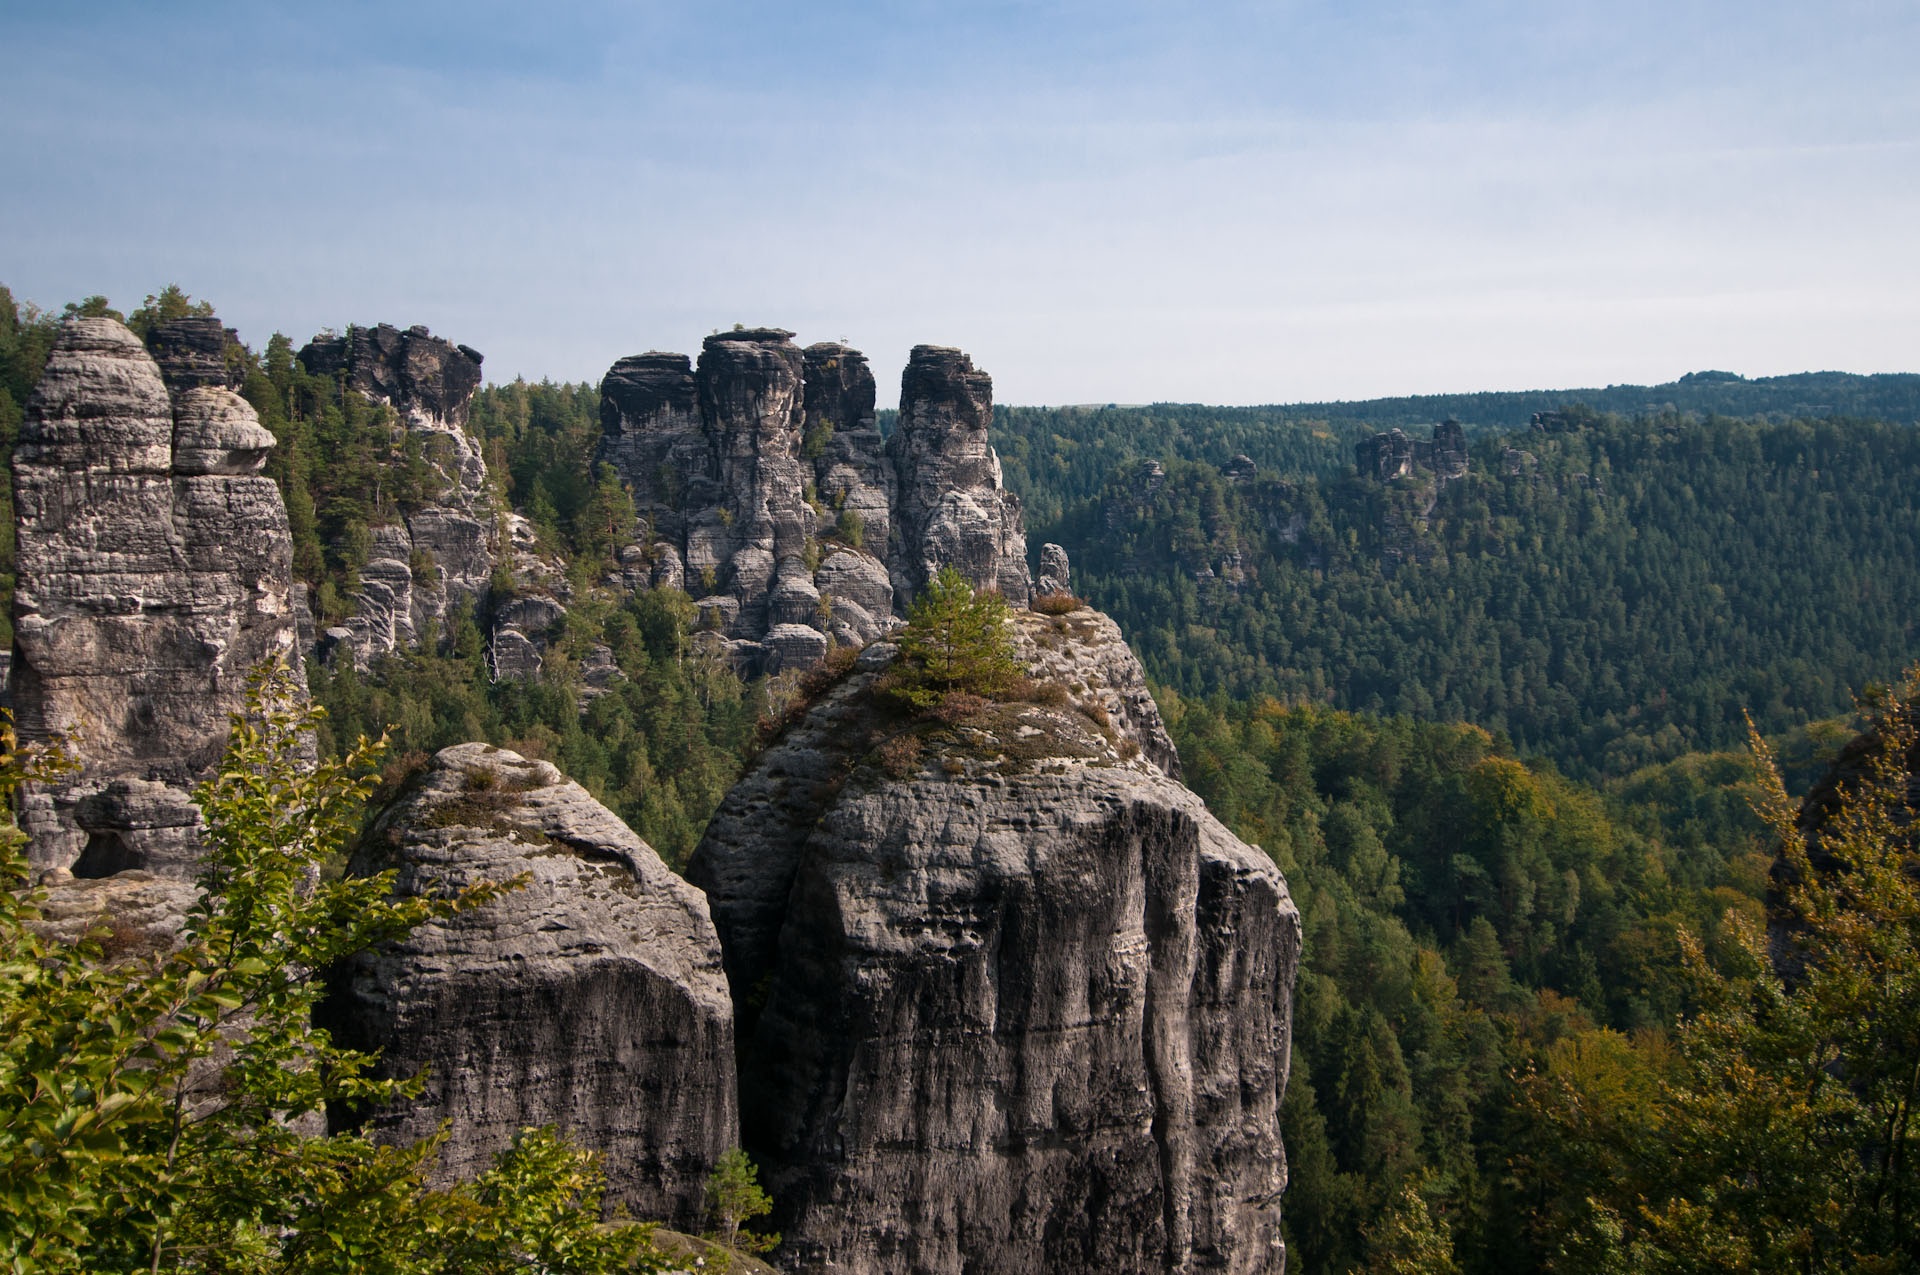
landscape, tree, rock, wilderness, mountain, formation, cliff, park, landmark, terrain, national park, geology, mountains, badlands, outlook, elbe, bastei, rathen, saxon switzerland, elbe sandstone mountains, rock stage, ancient history